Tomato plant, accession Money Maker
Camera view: horizontal (90 deg, fisheye); turntable rotation: 270 degrees
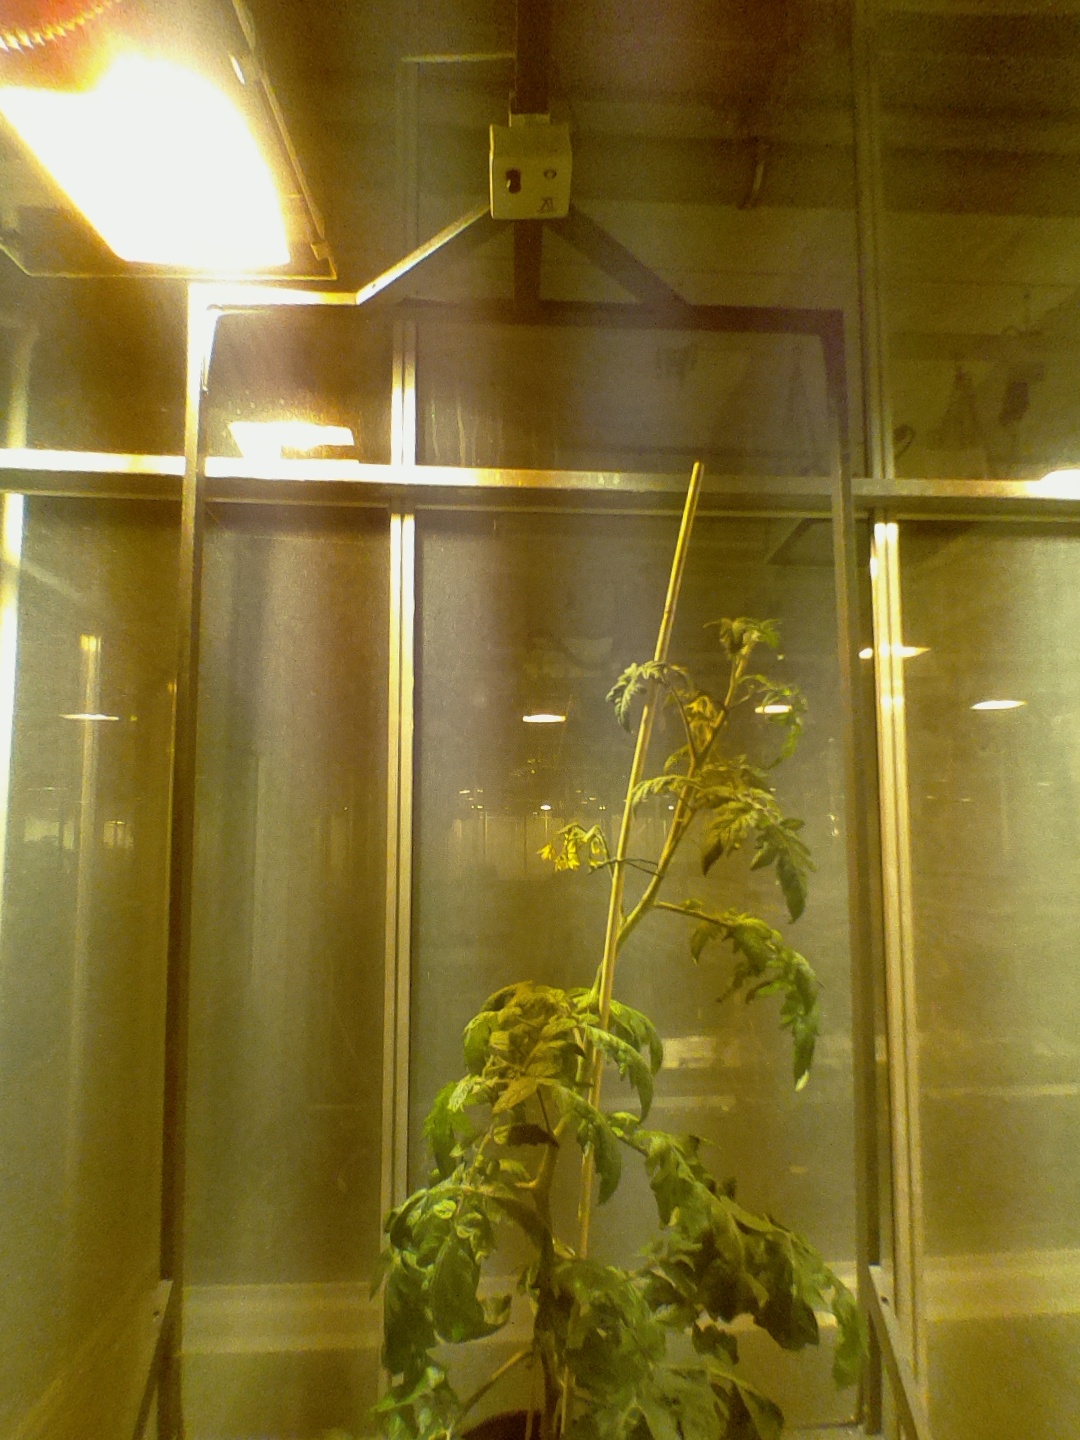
BBCH growth stage 70: Fruits at the main stem or branches visibles